John Brumby

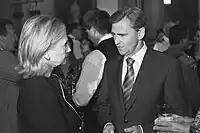
Brumby with U.S. Secretary of State Hillary Clinton

On 27 July 2007 the then Victorian premier, Steve Bracks, announced his retirement from politics, citing family reasons for the decision. Deputy Premier John Thwaites also announced his resignation later that day. On 30 July Brumby was elected unopposed as leader, and was sworn in as premier later that day with Attorney-General Rob Hulls as his deputy.